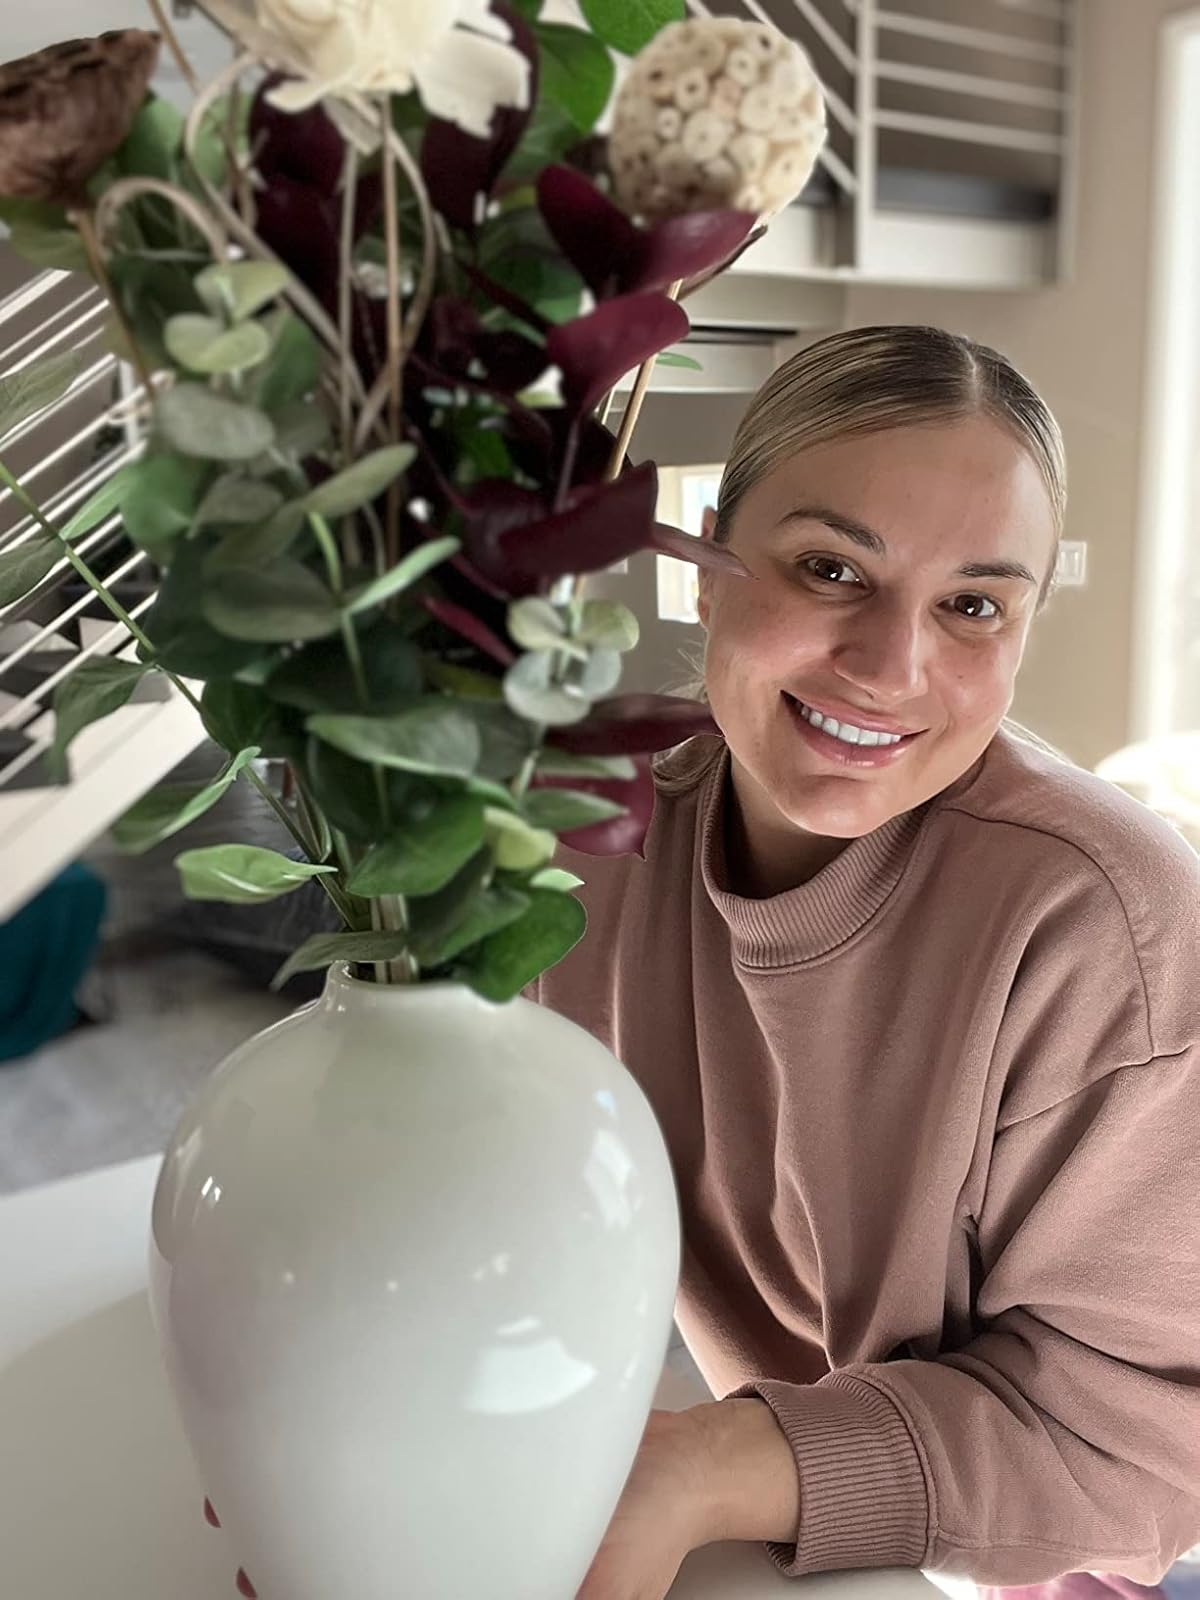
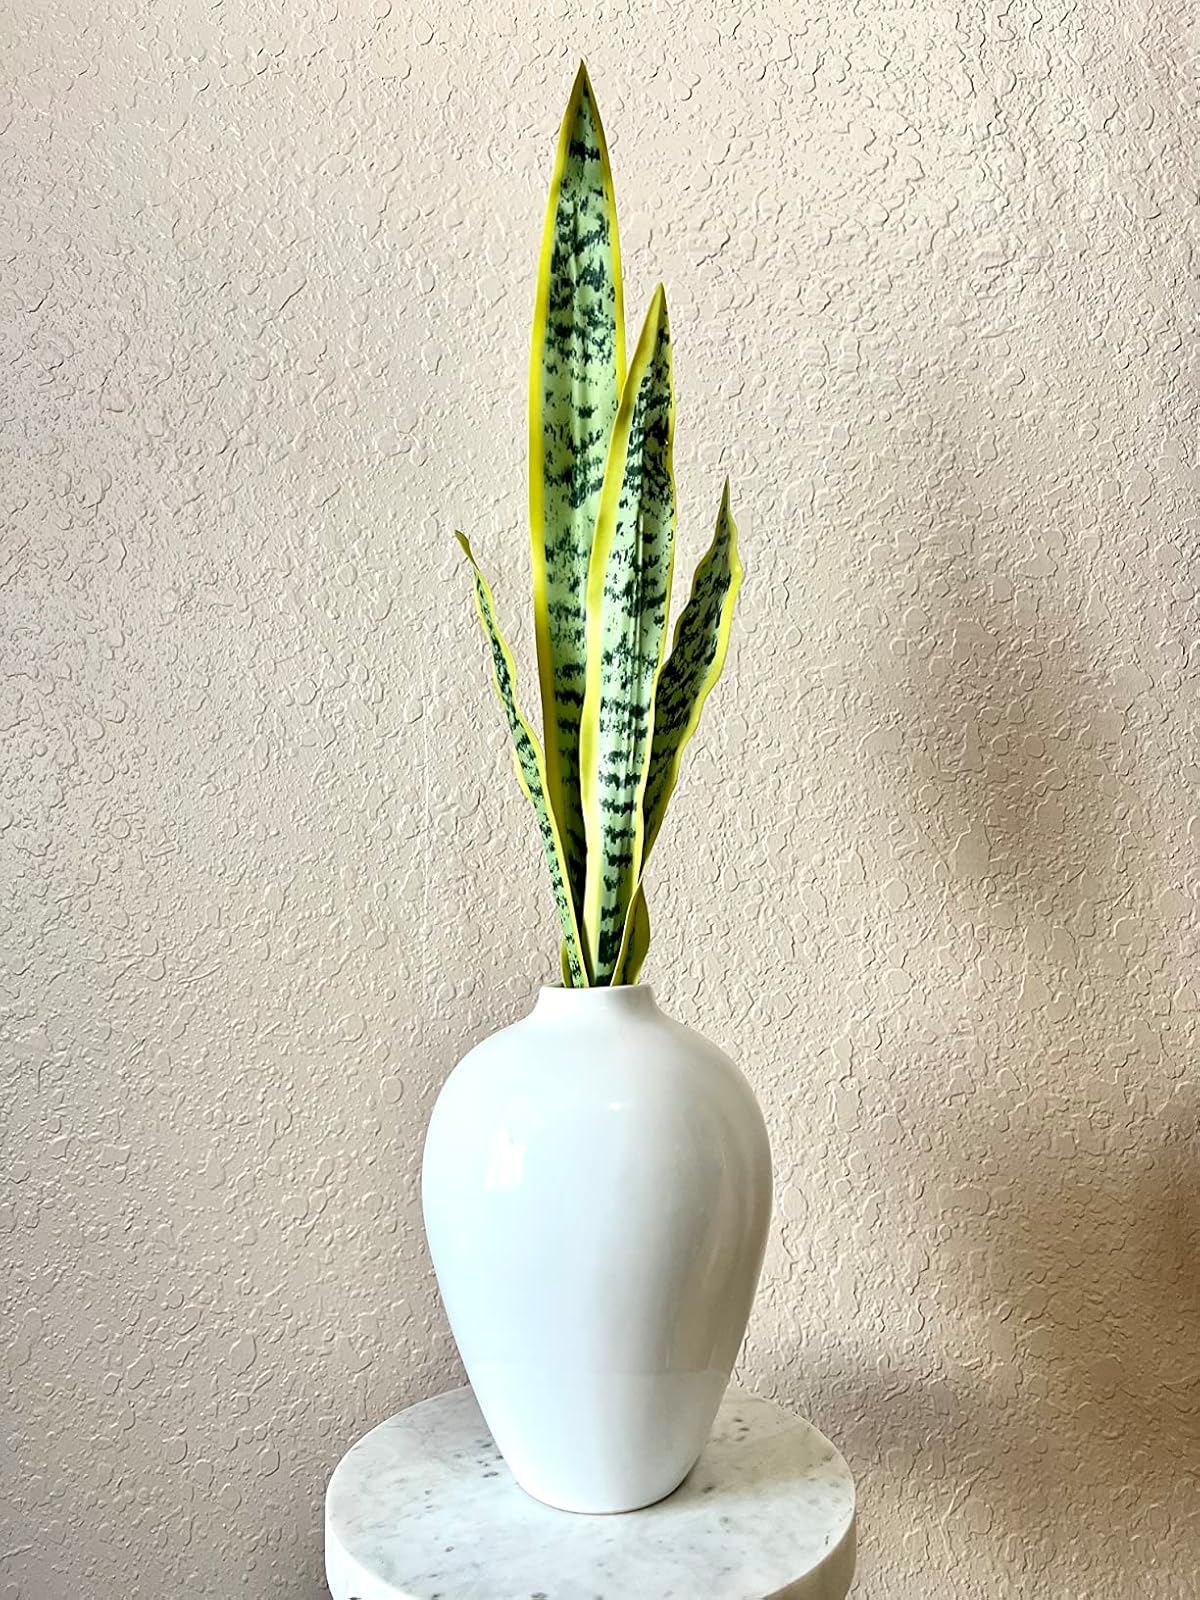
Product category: vase
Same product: yes